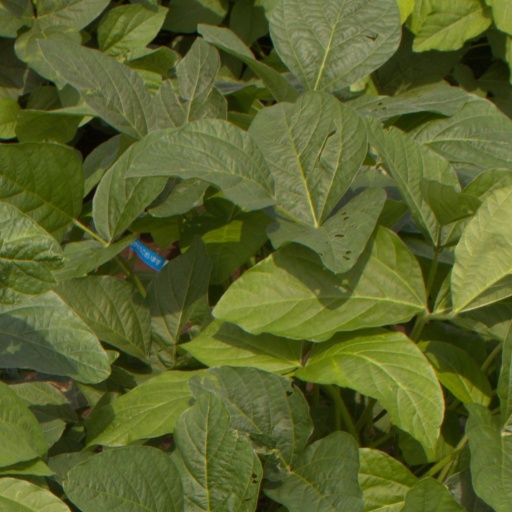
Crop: soybean